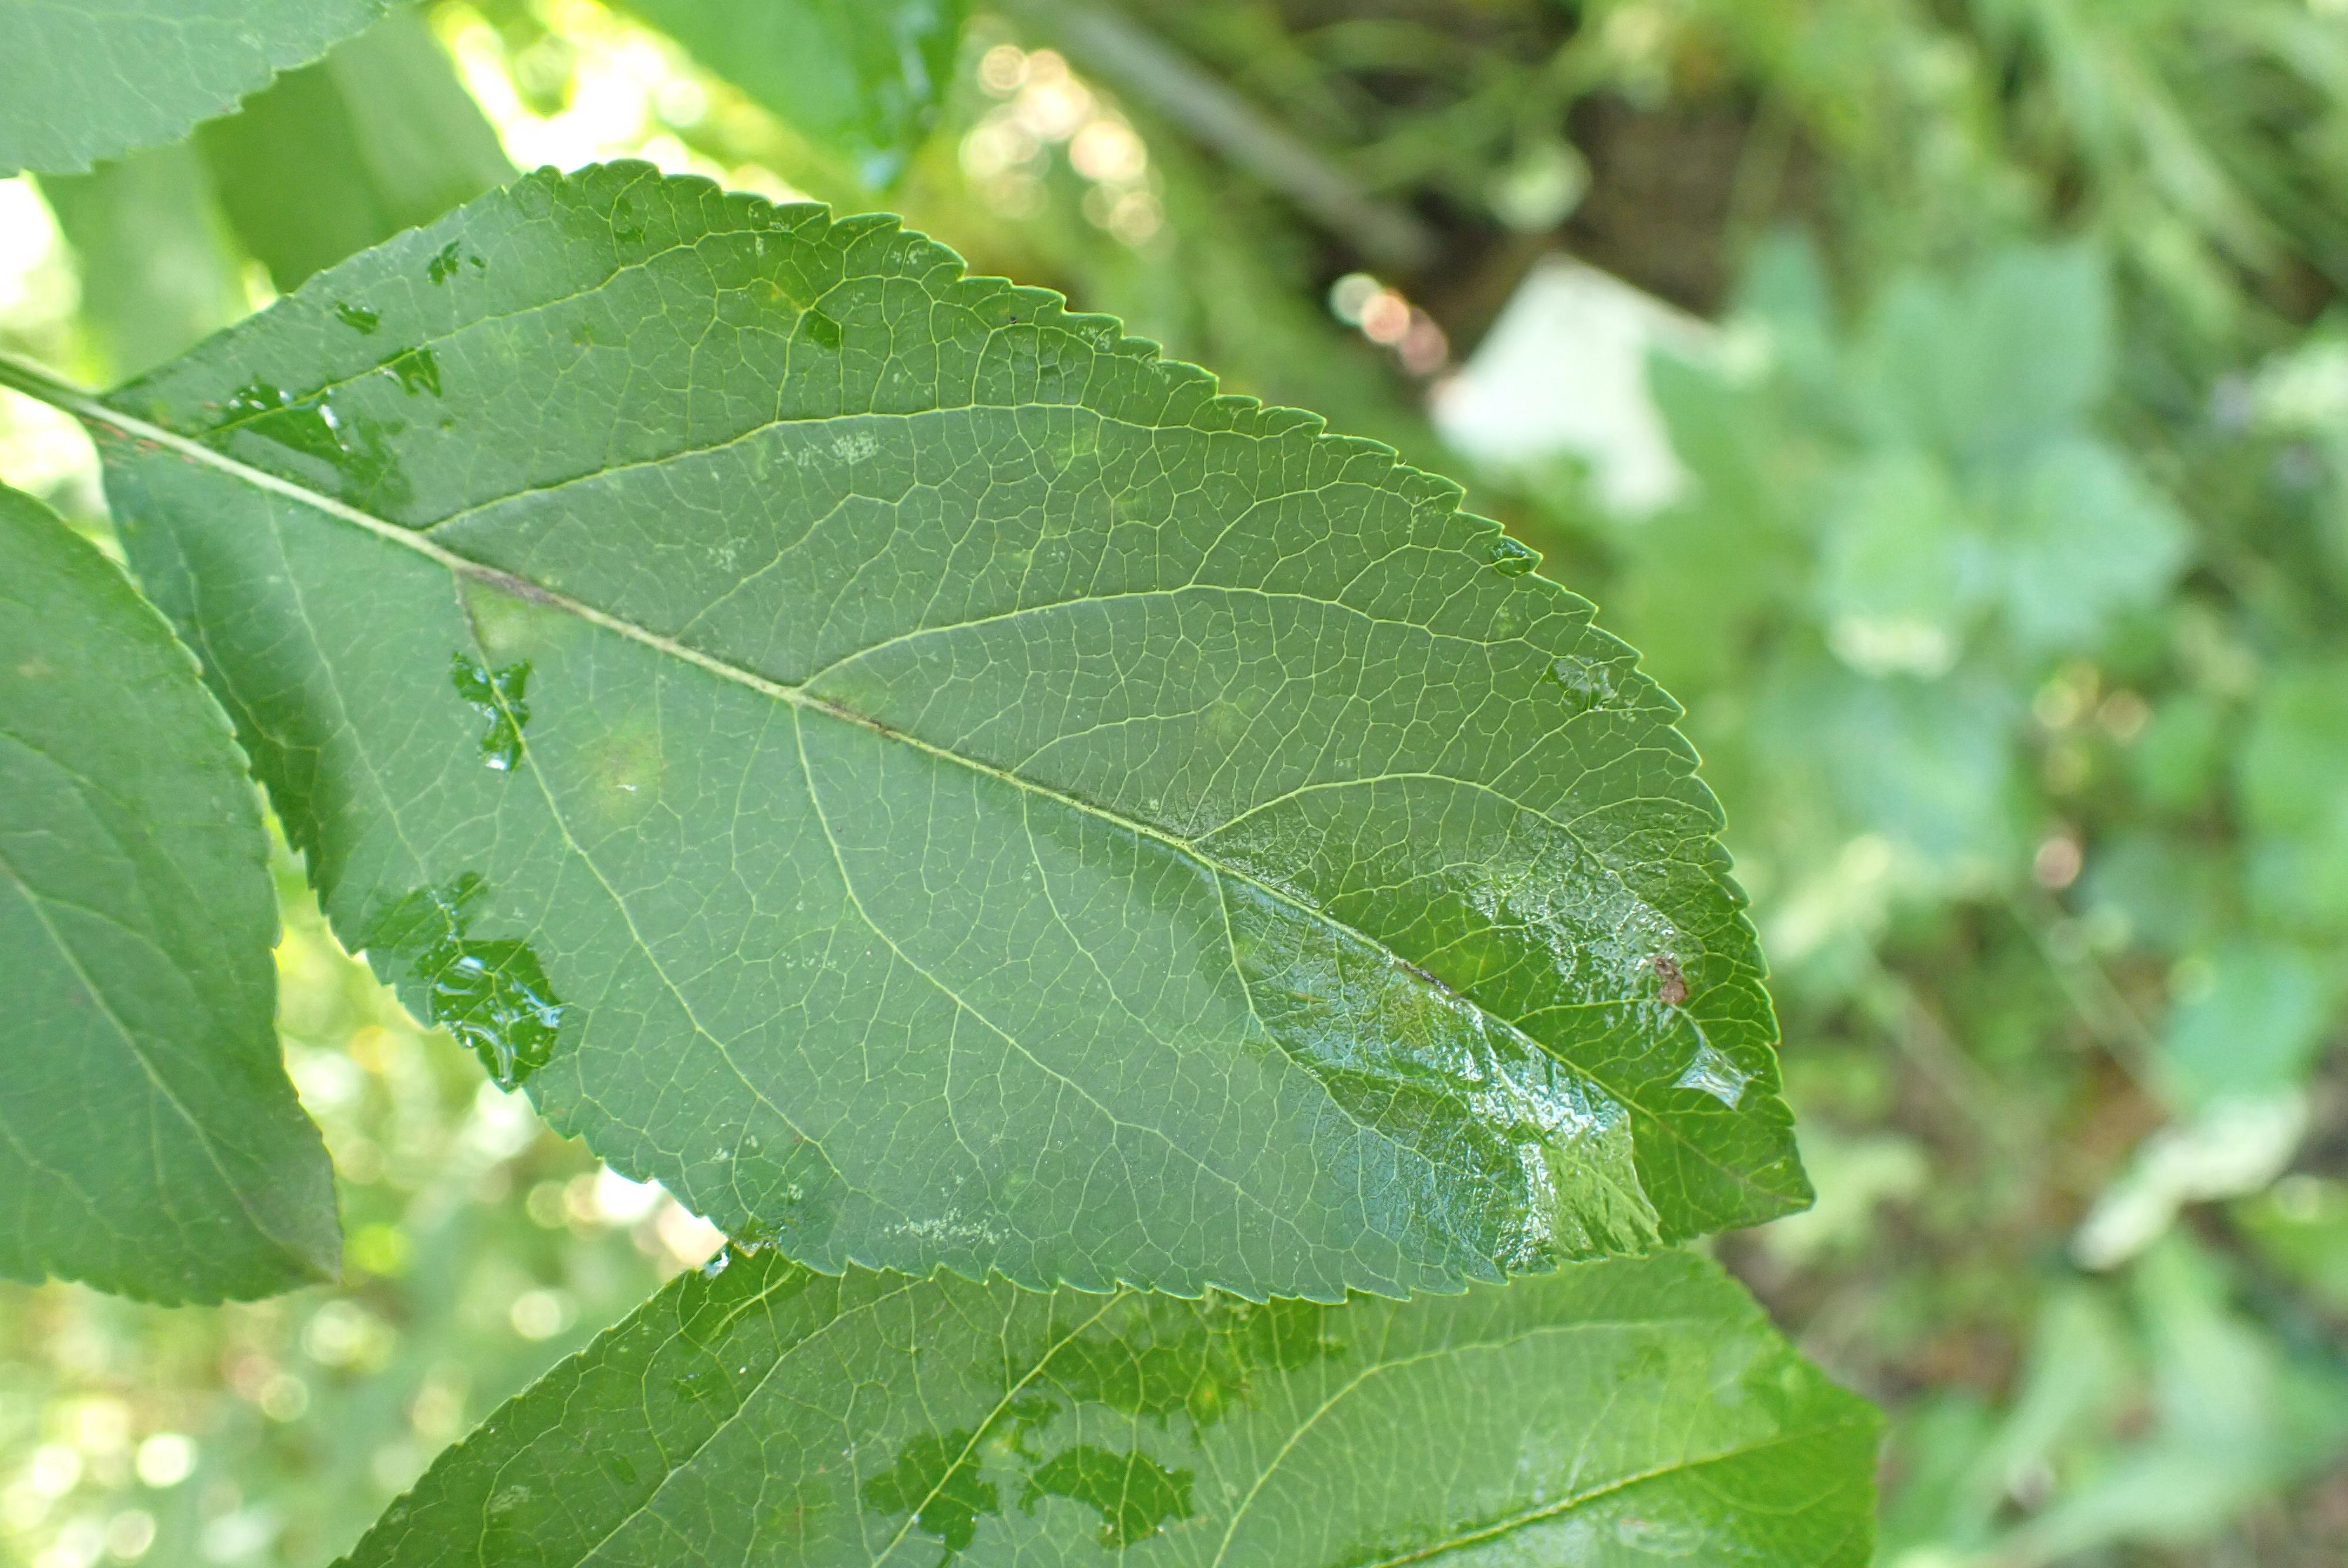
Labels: scab